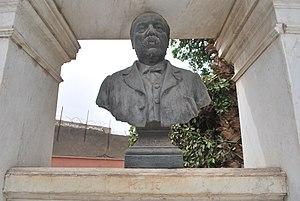
Willem Pleyte est un égyptologue néerlandais qui a complété les chapitres déjà publiés par Karl Richard Lepsius du Livre des morts, sous le titre Chapitres supplémentaires du Livre des Morts, 162 à 174 ; publiés d'après les monuments de Leyde, du Louvre et du British Museum.